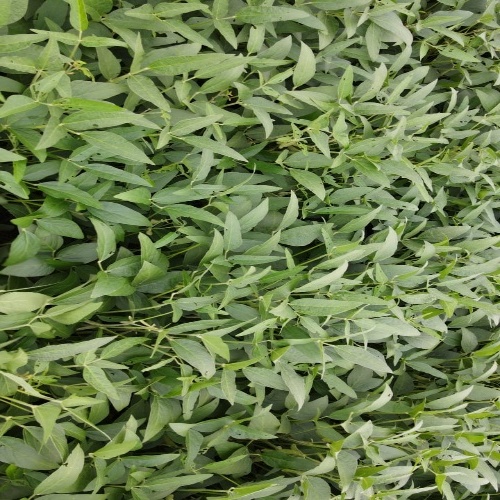
Label: Diabrotica_speciosa